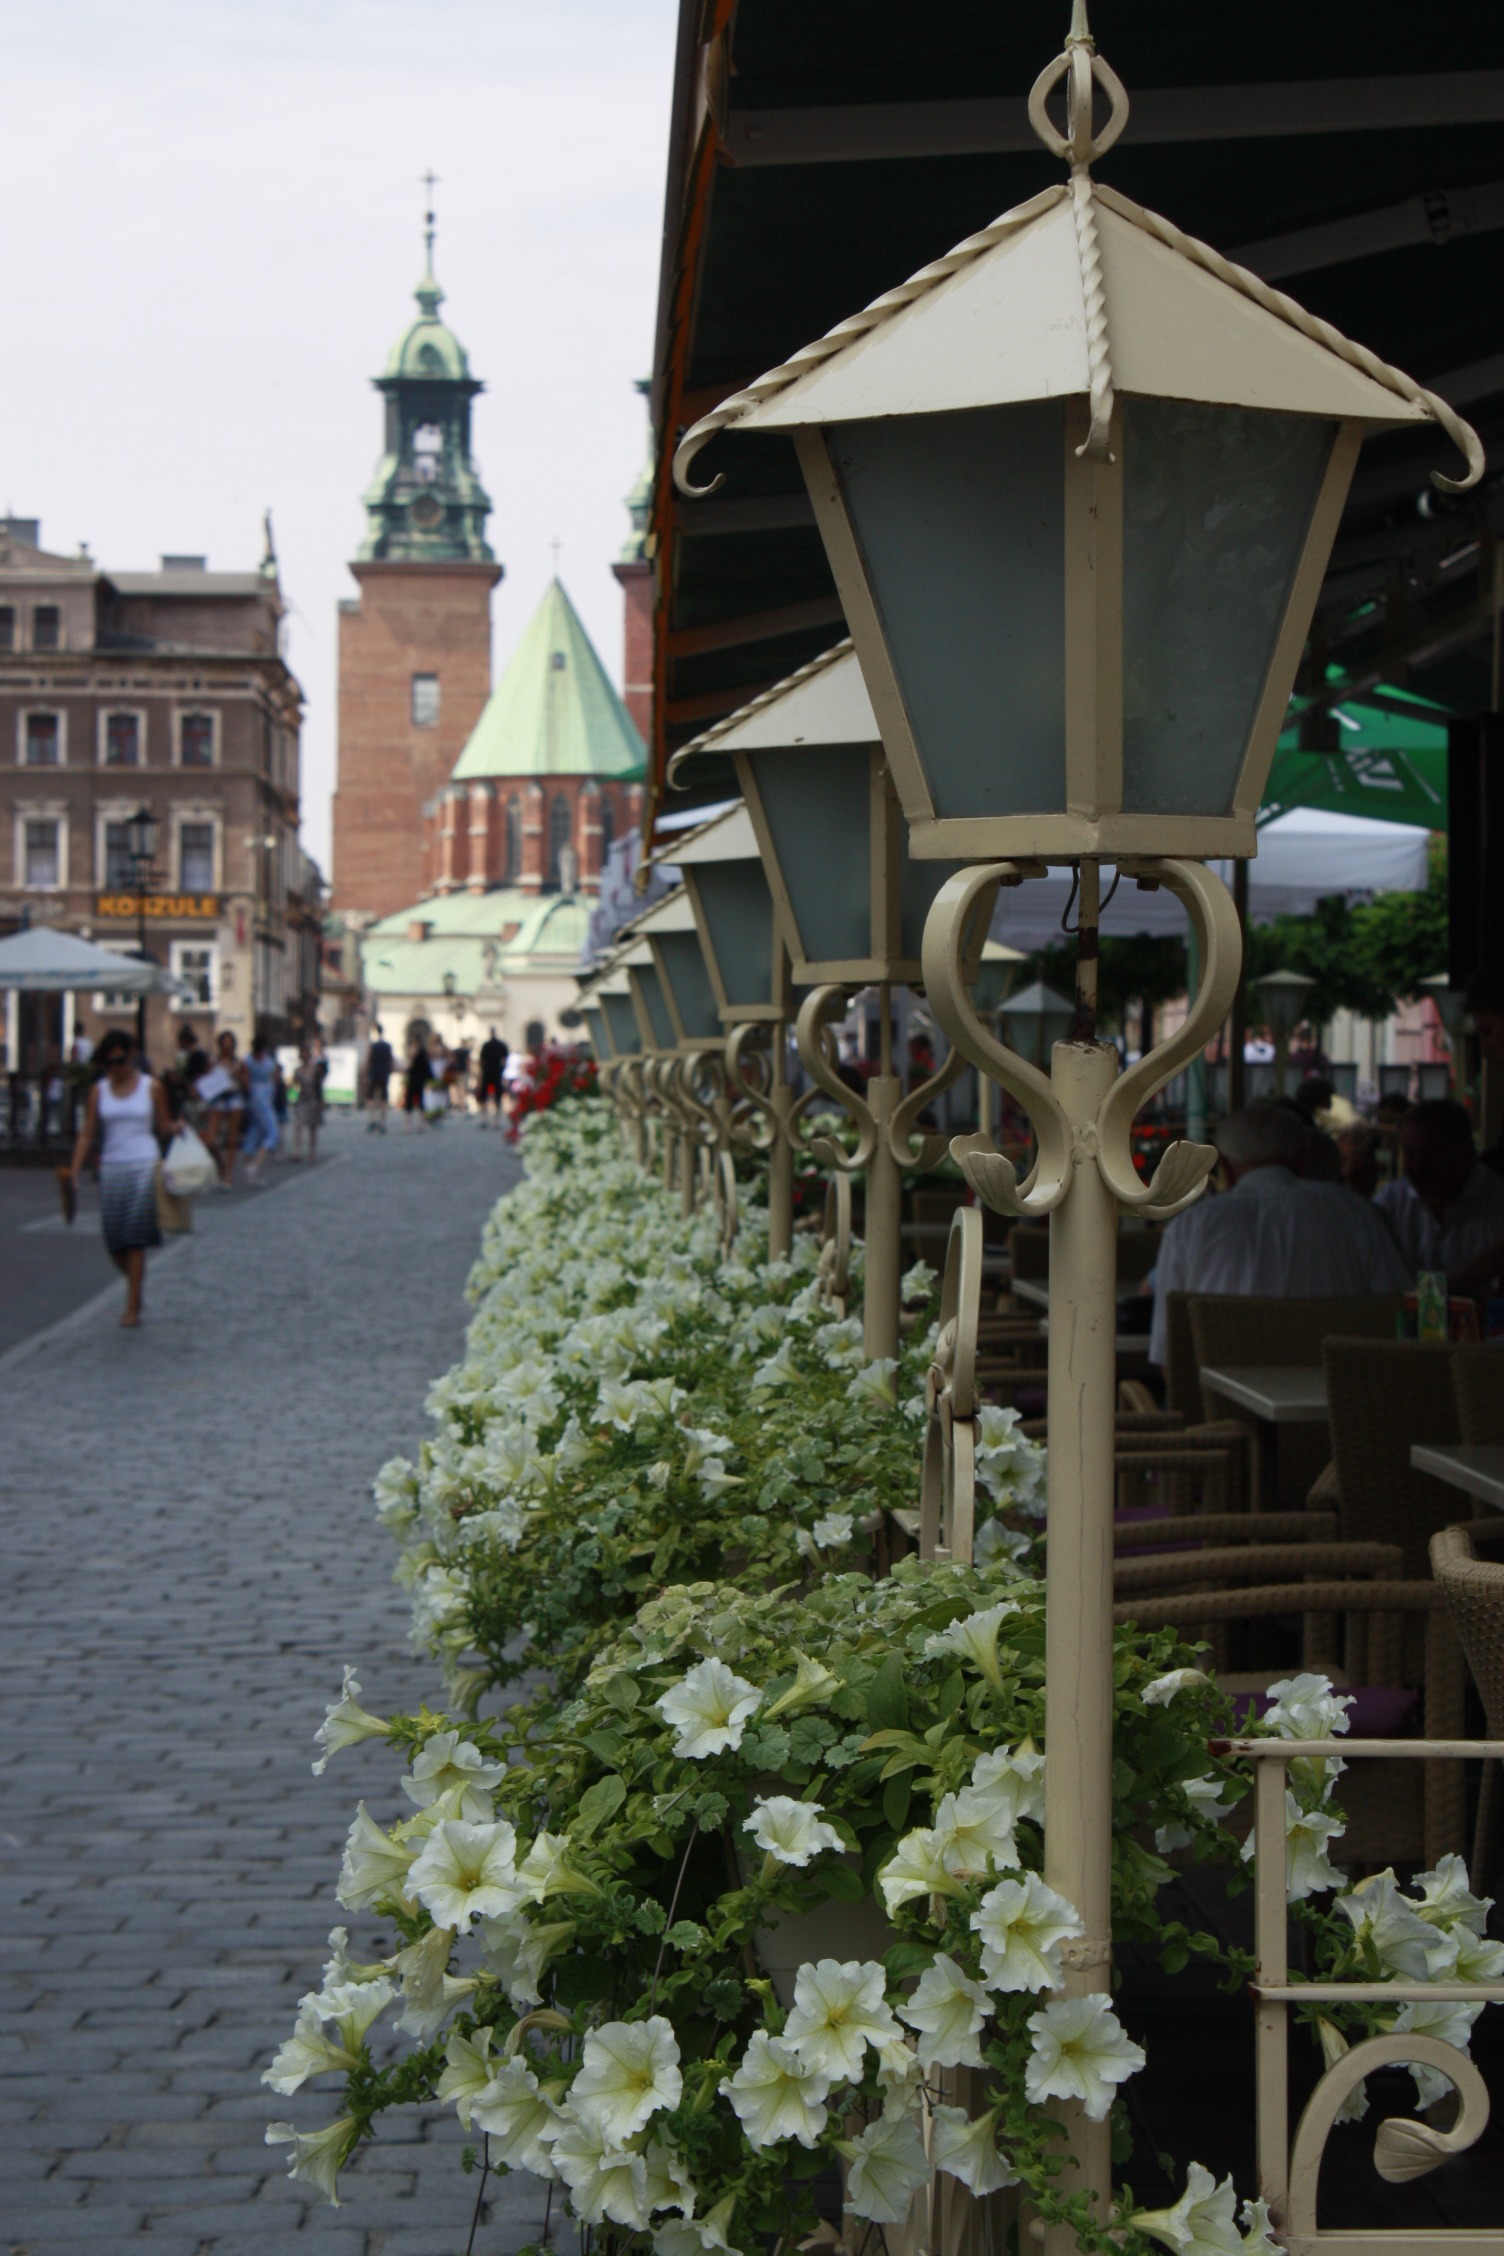
architecture, street, flower, town, city, church, lighting, flowers, lights, shrine, history, the city centre